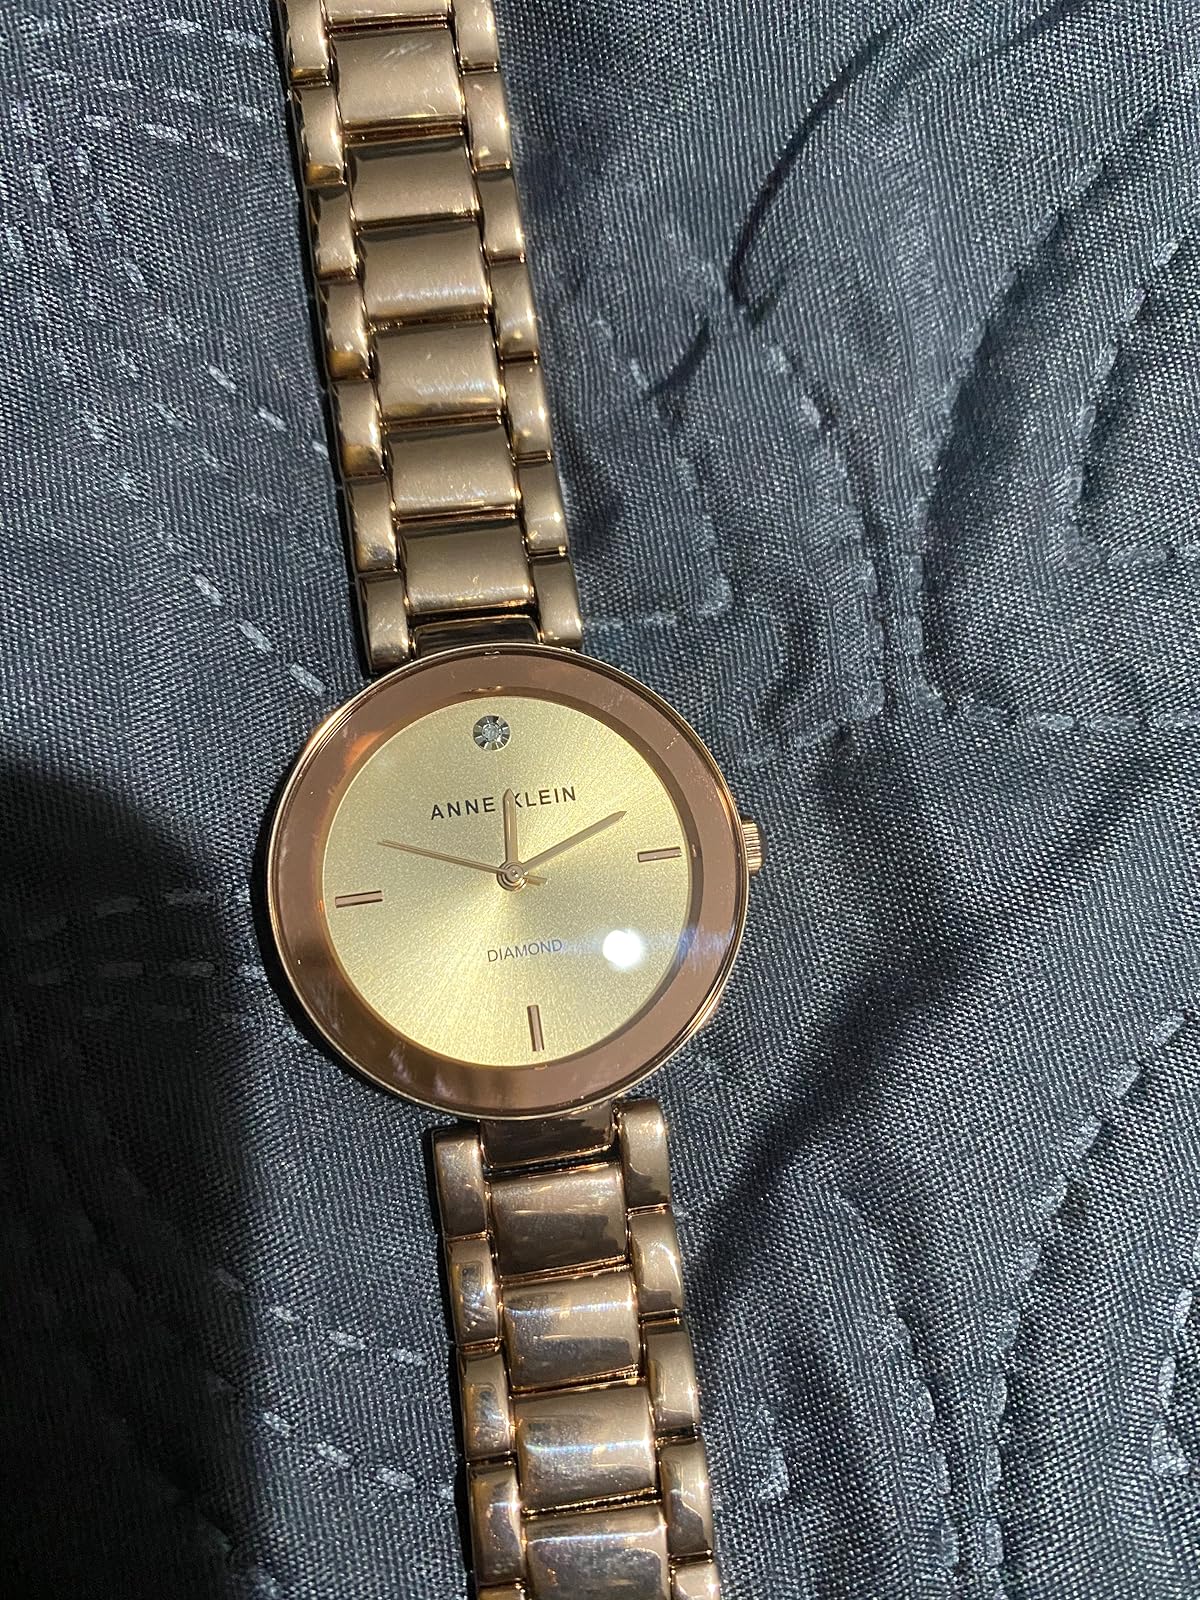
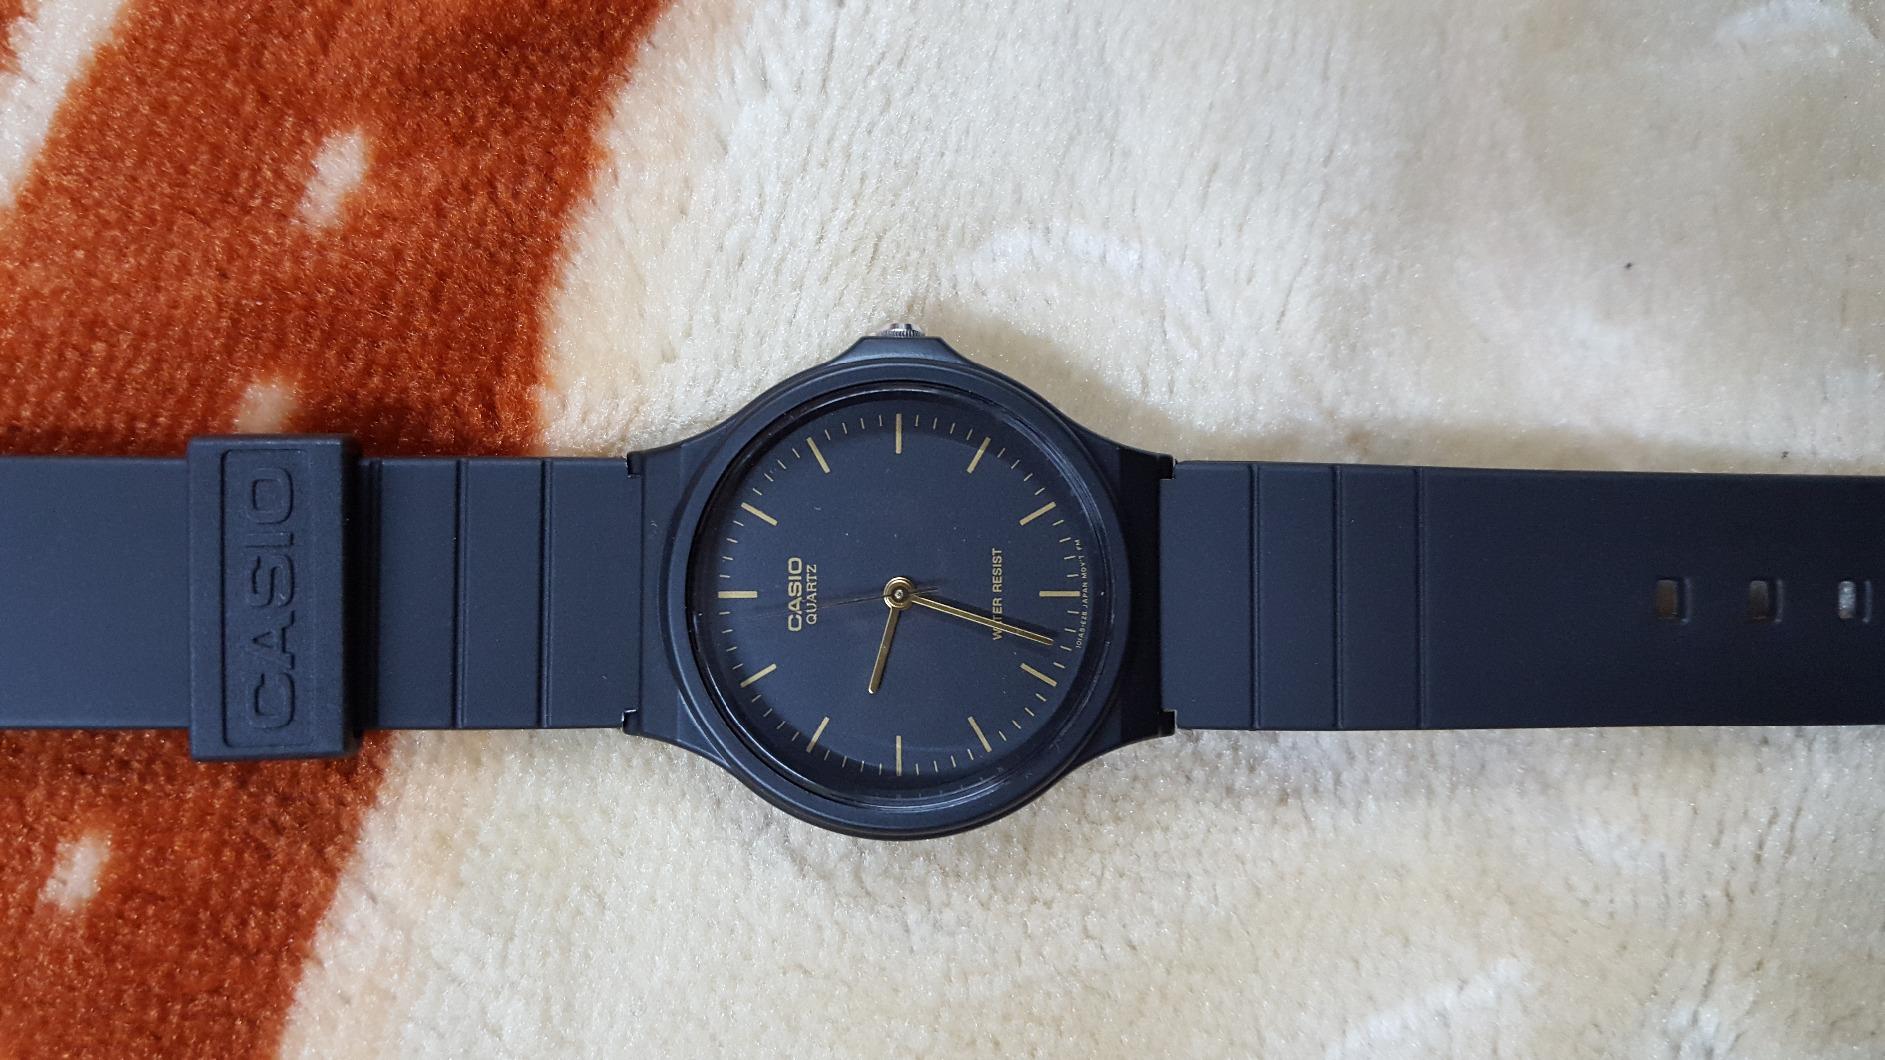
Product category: accessories_watch
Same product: no